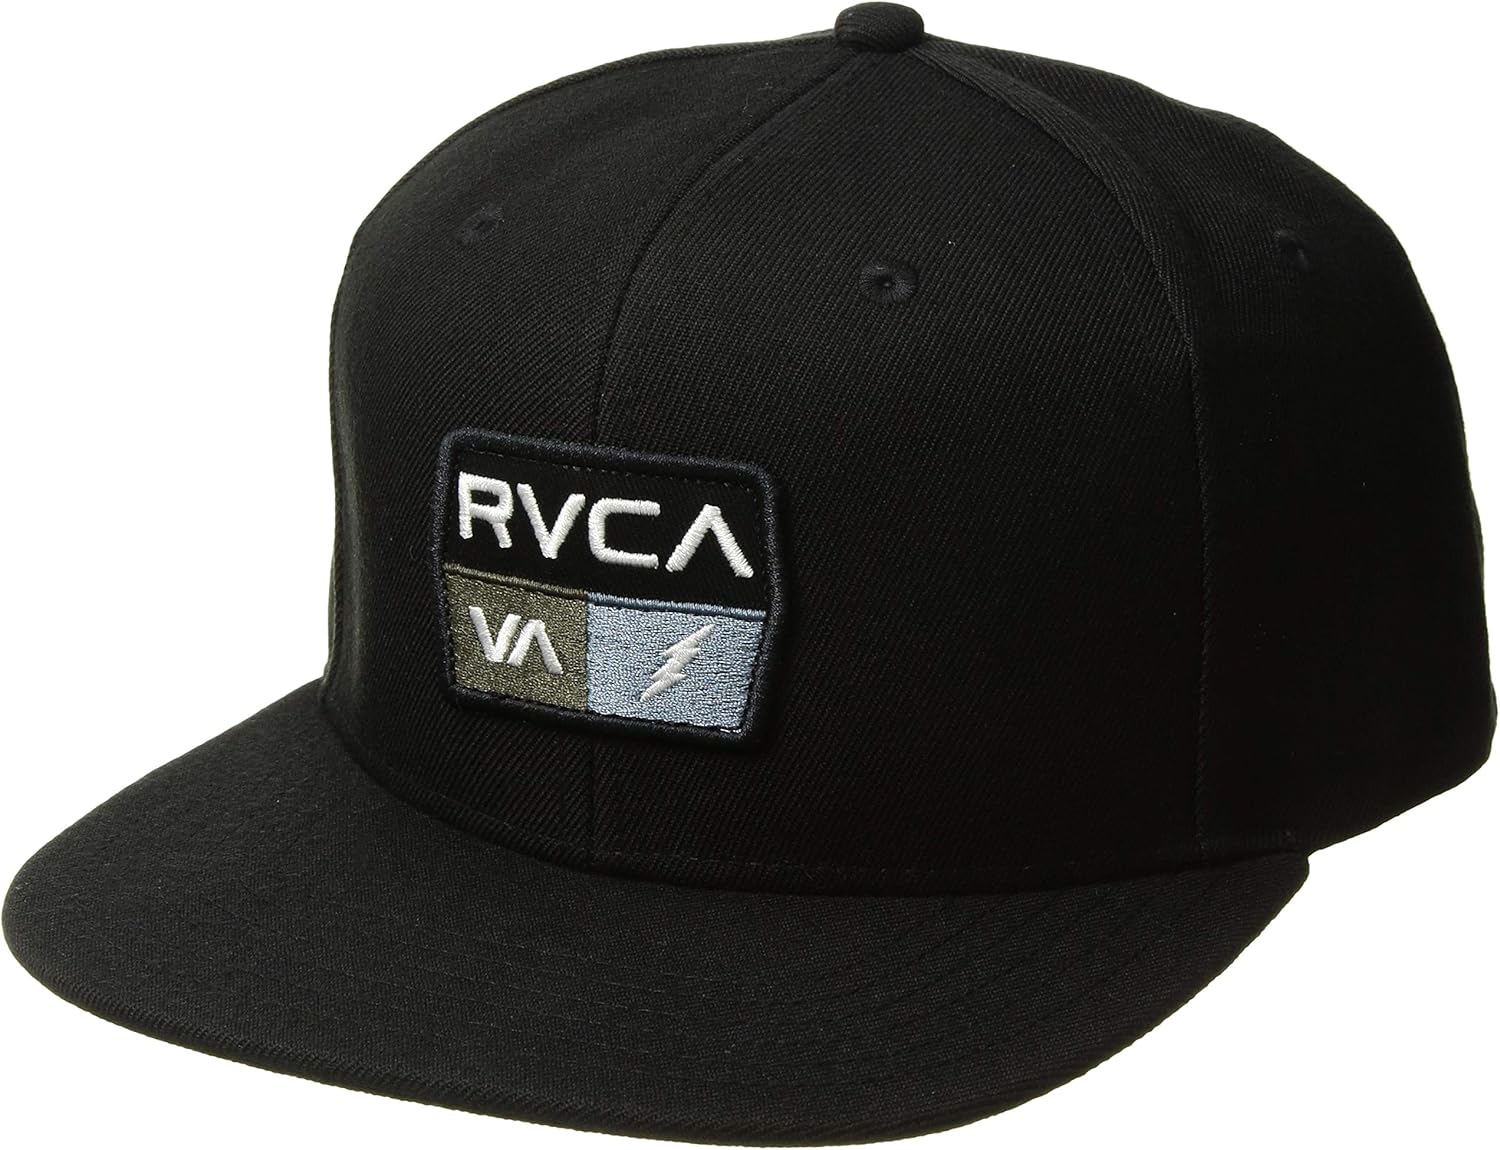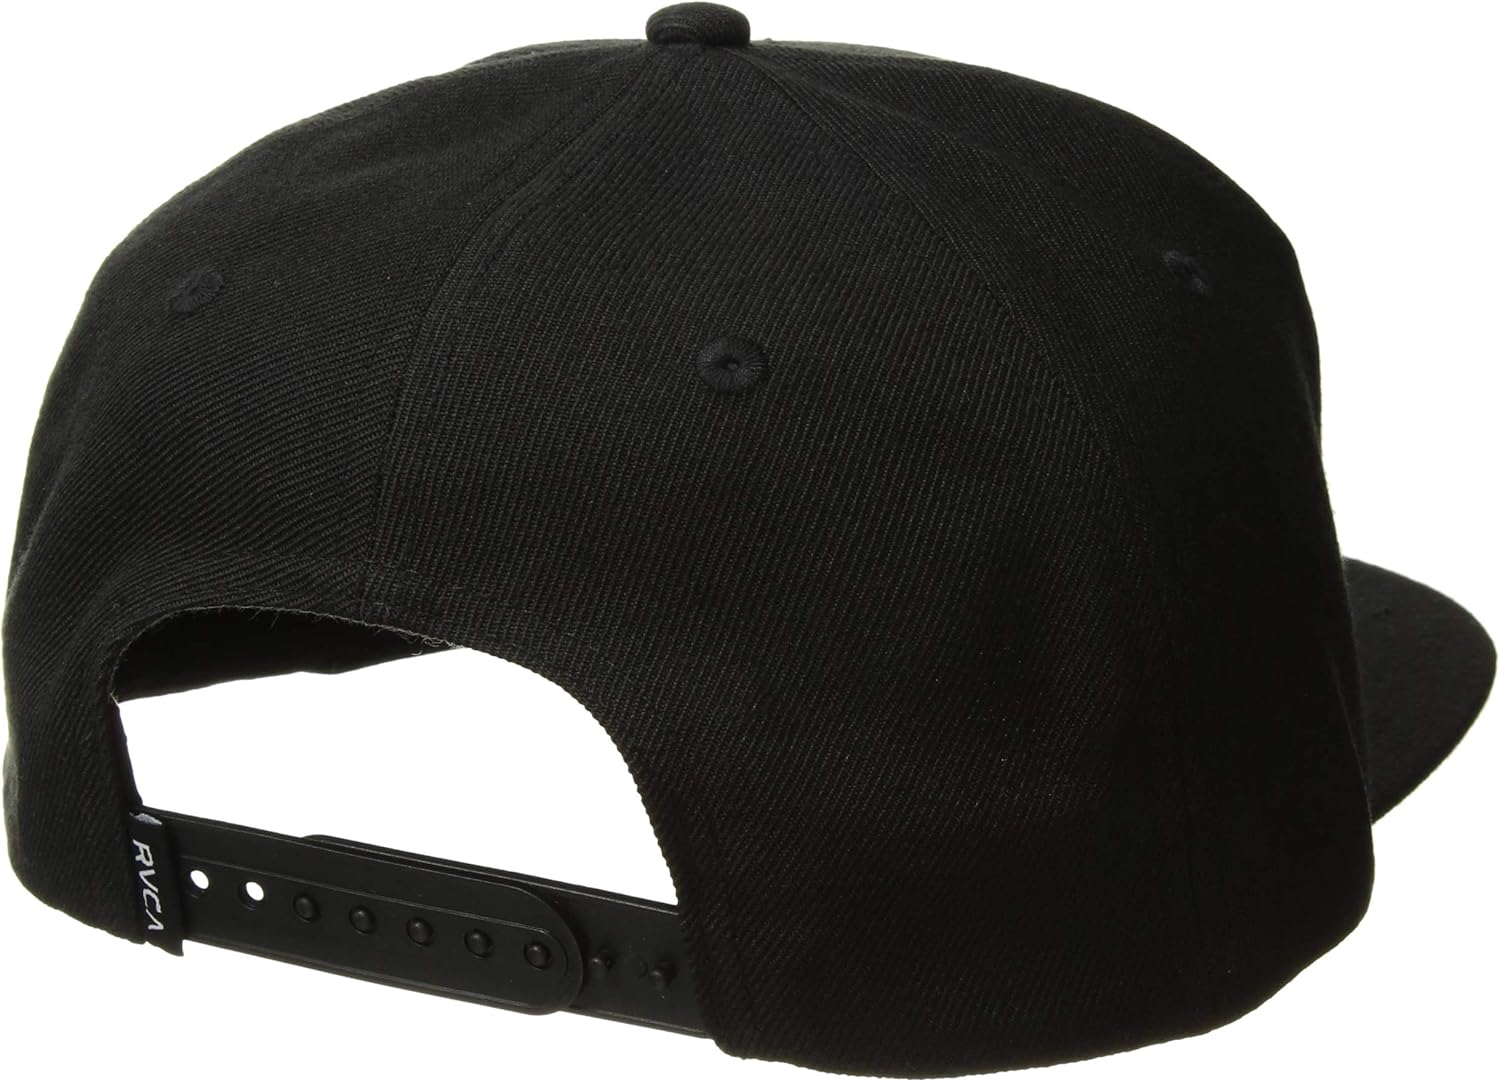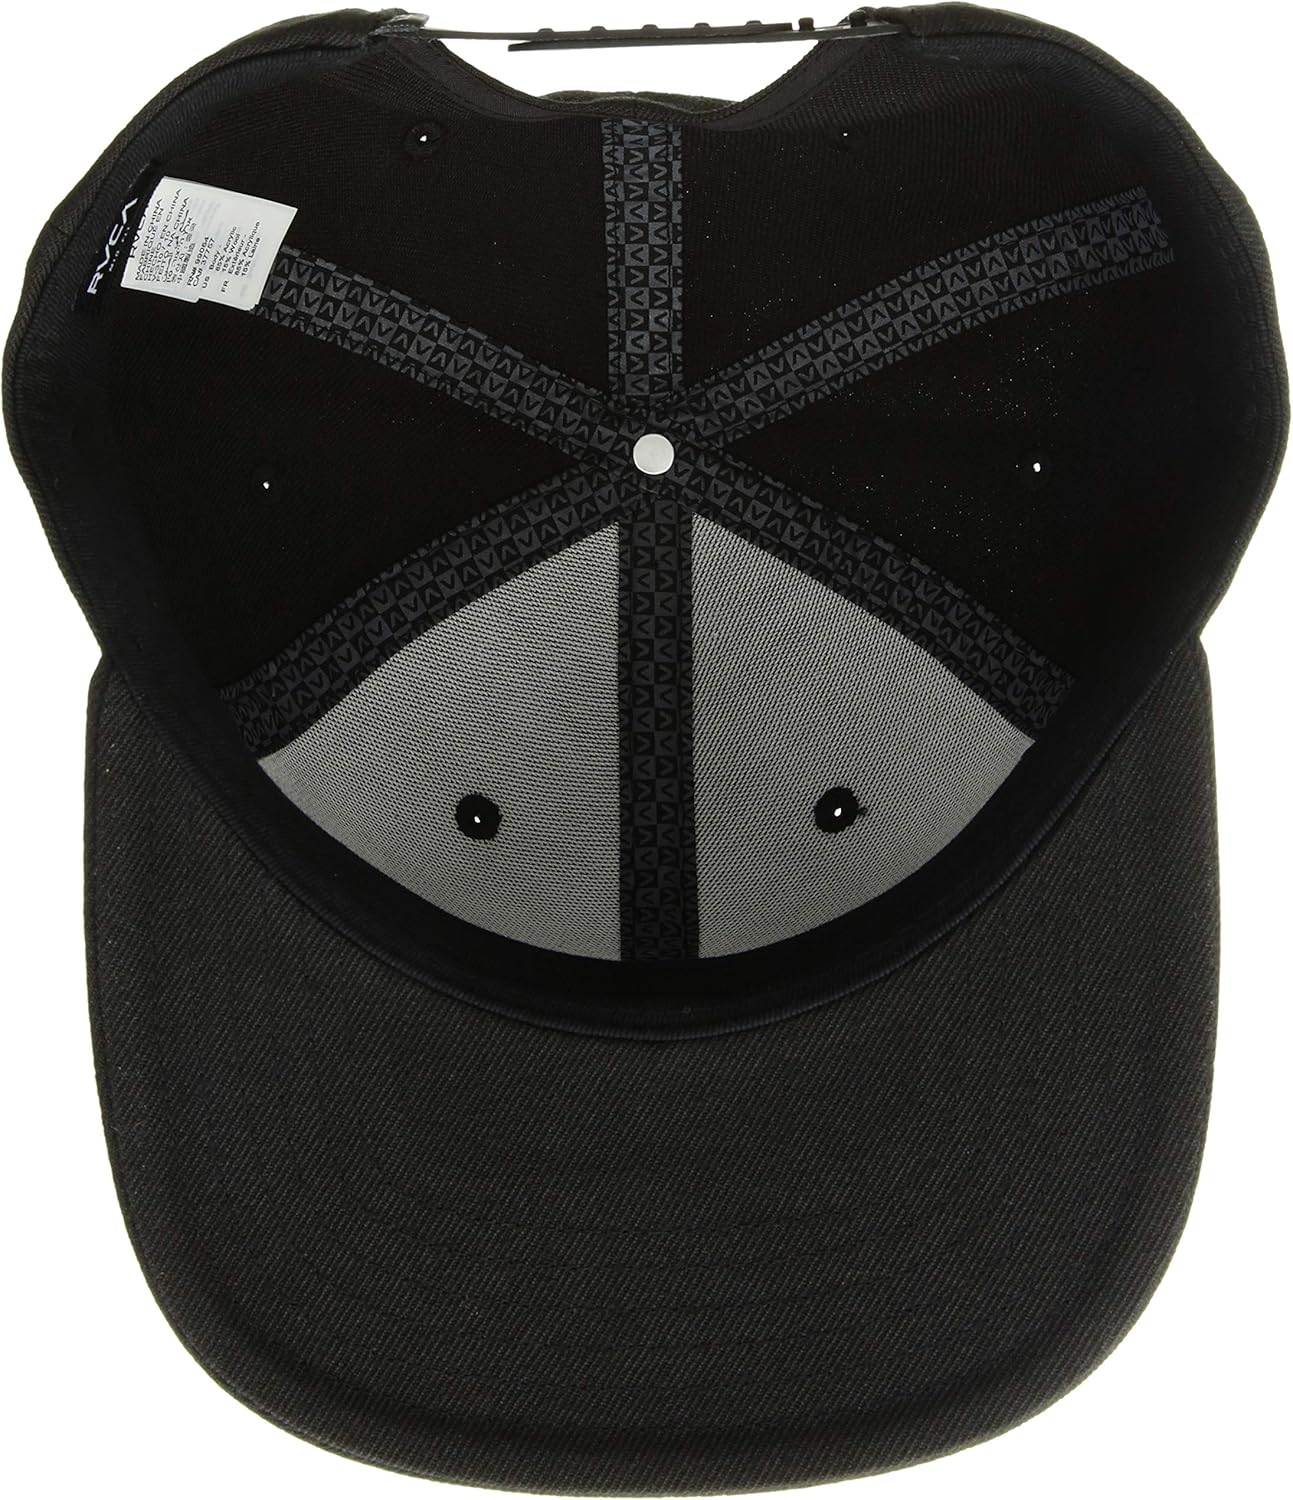
RVCA Men's 9volt Snapback Hat
Category: AMAZON FASHION
For RVCA, it's about today, tomorrow and life as the big picture. It is about inspiring our generation, providing something of substance and culture and above all doing it with integrity and as a united family, a close knit community.
Features: 85% Acrylic, 15% Wool | Imported | Adjustable closure | Hand Wash Only | 6-panel structured hat | RVCA felt embroidery patch at front and RVCA flag label at back